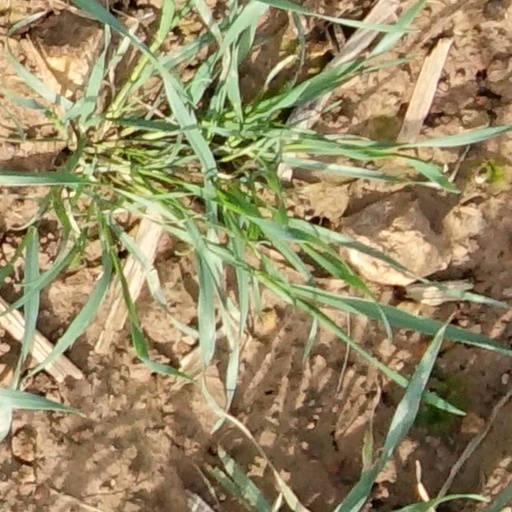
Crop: wheat